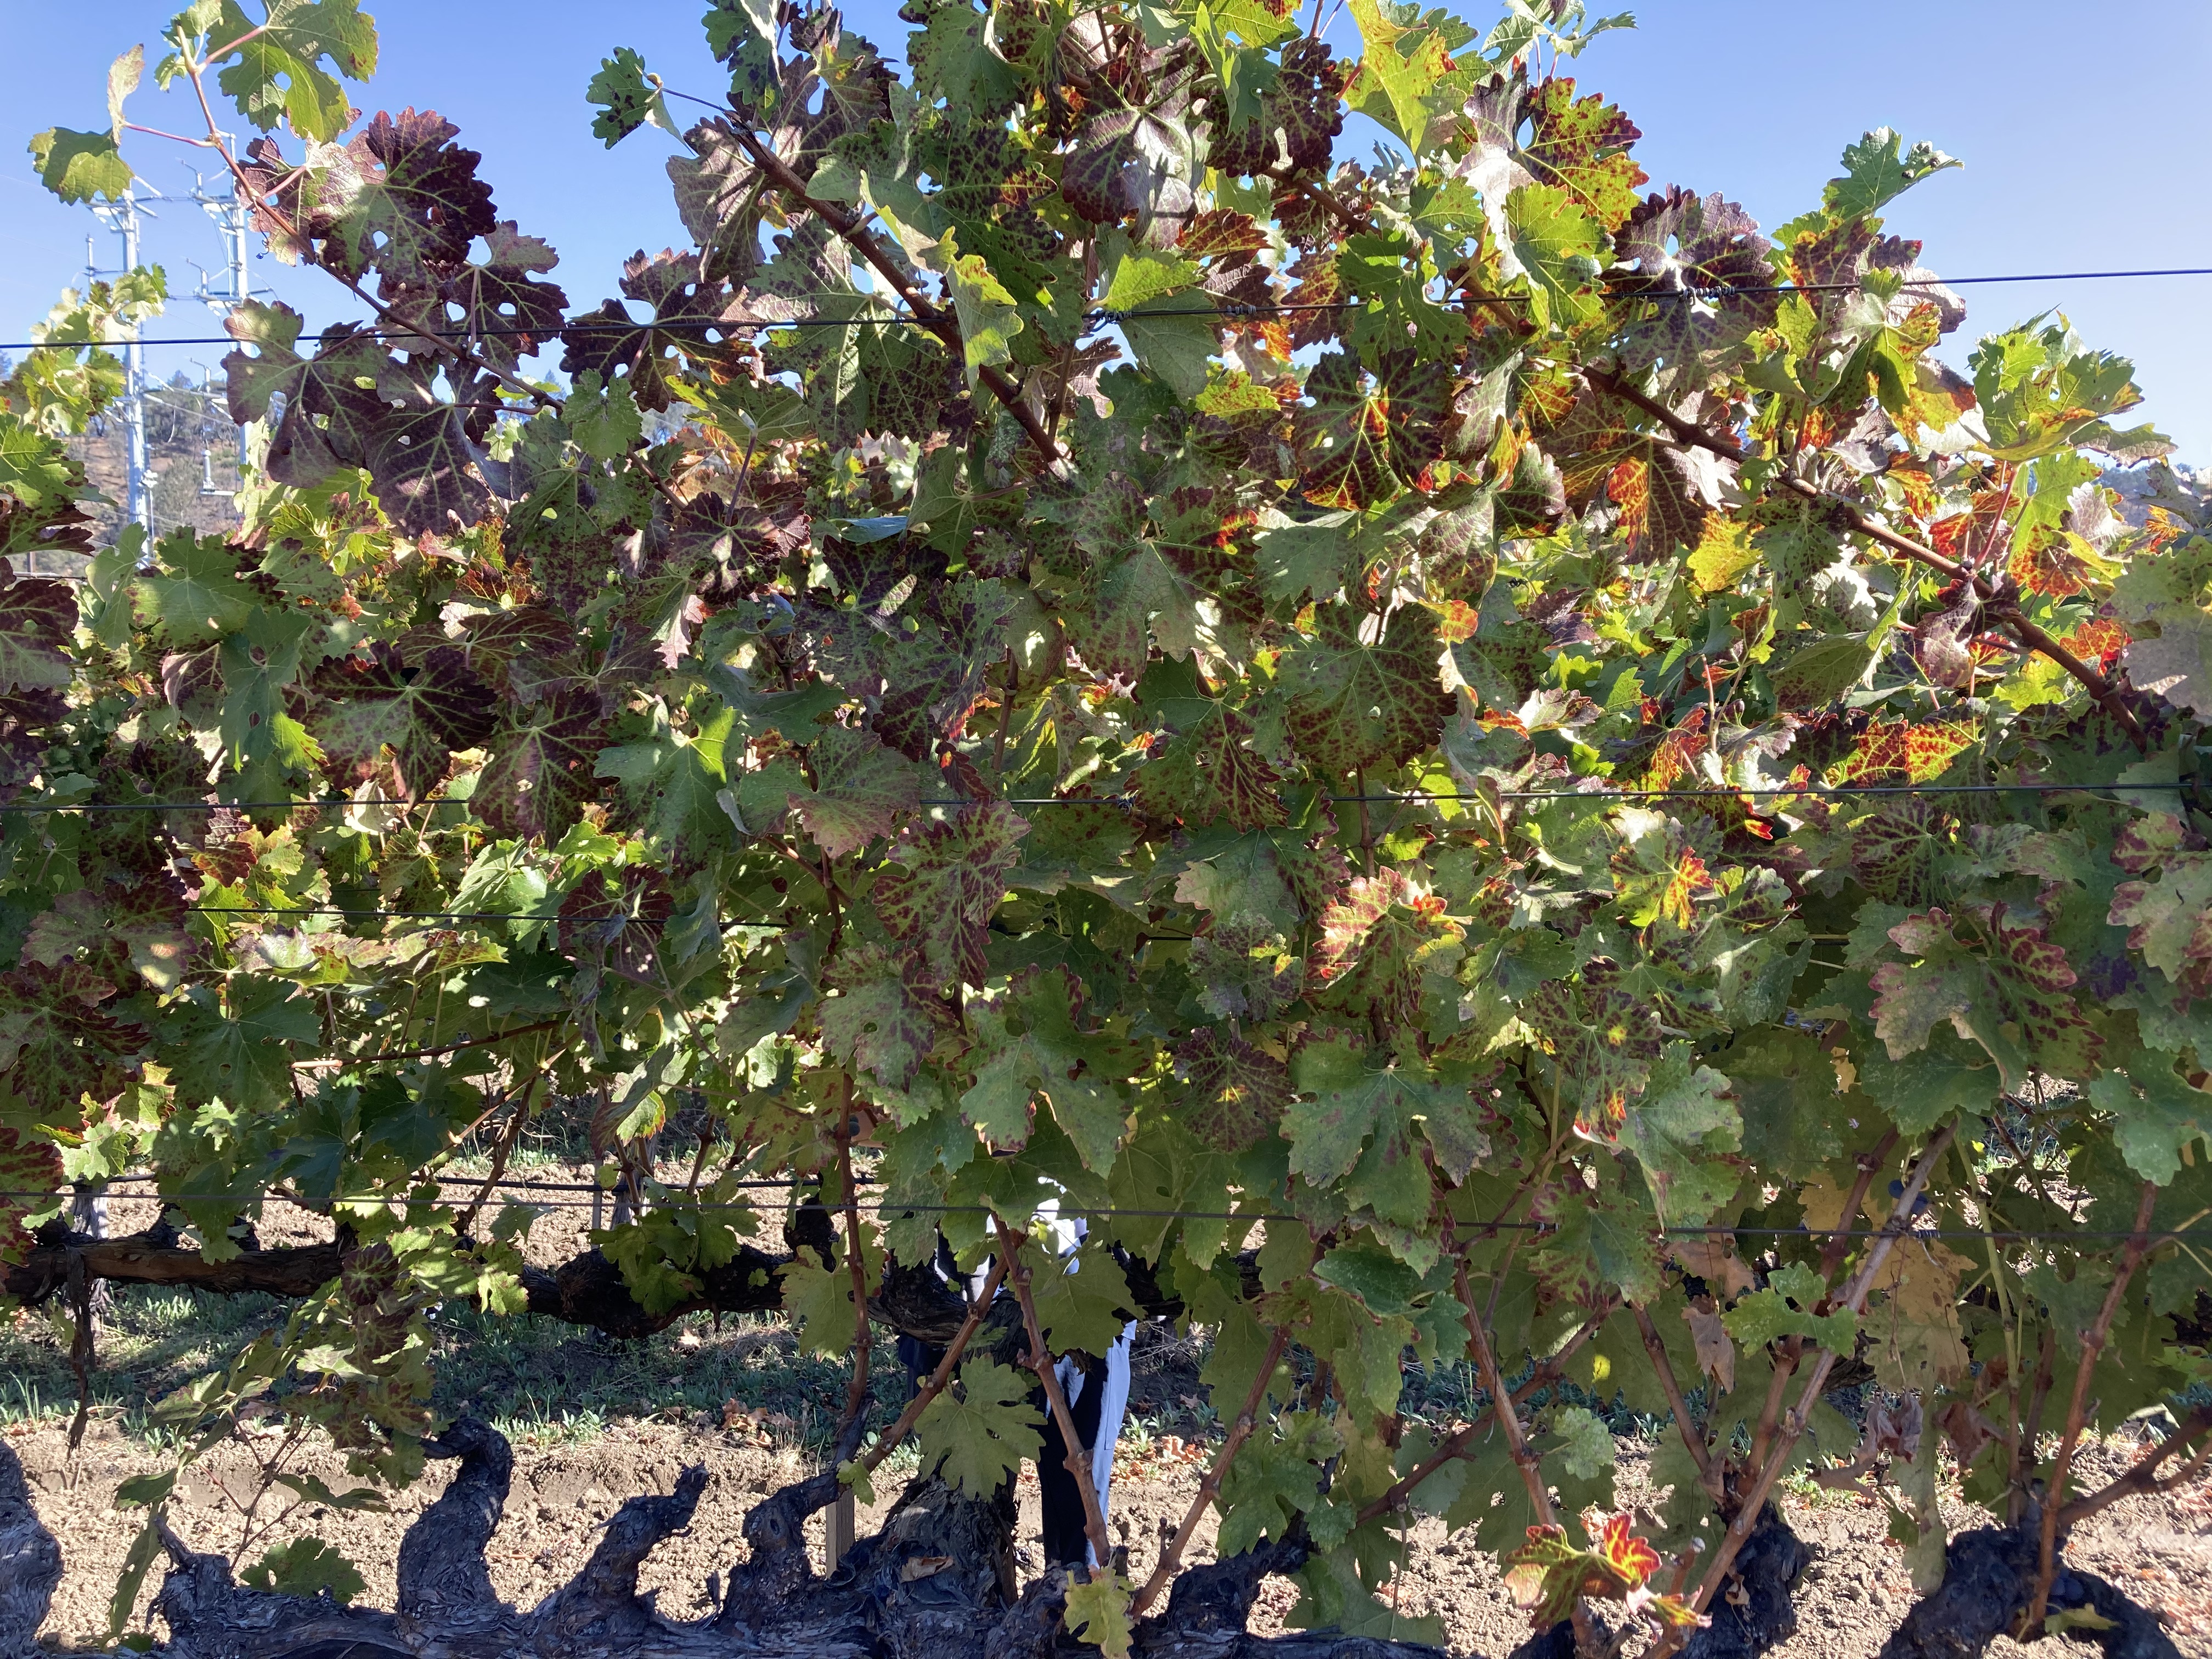
Label: Leafroll 3